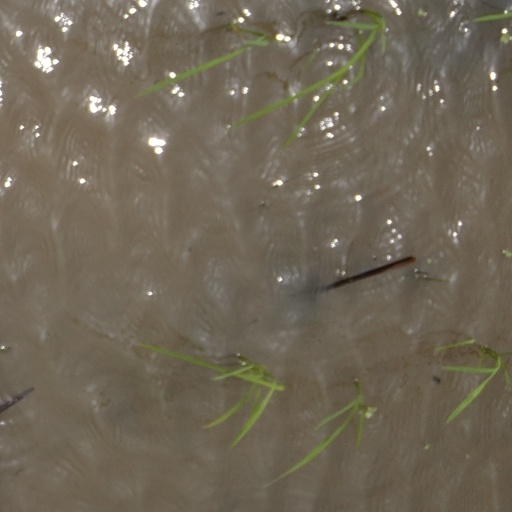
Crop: rice